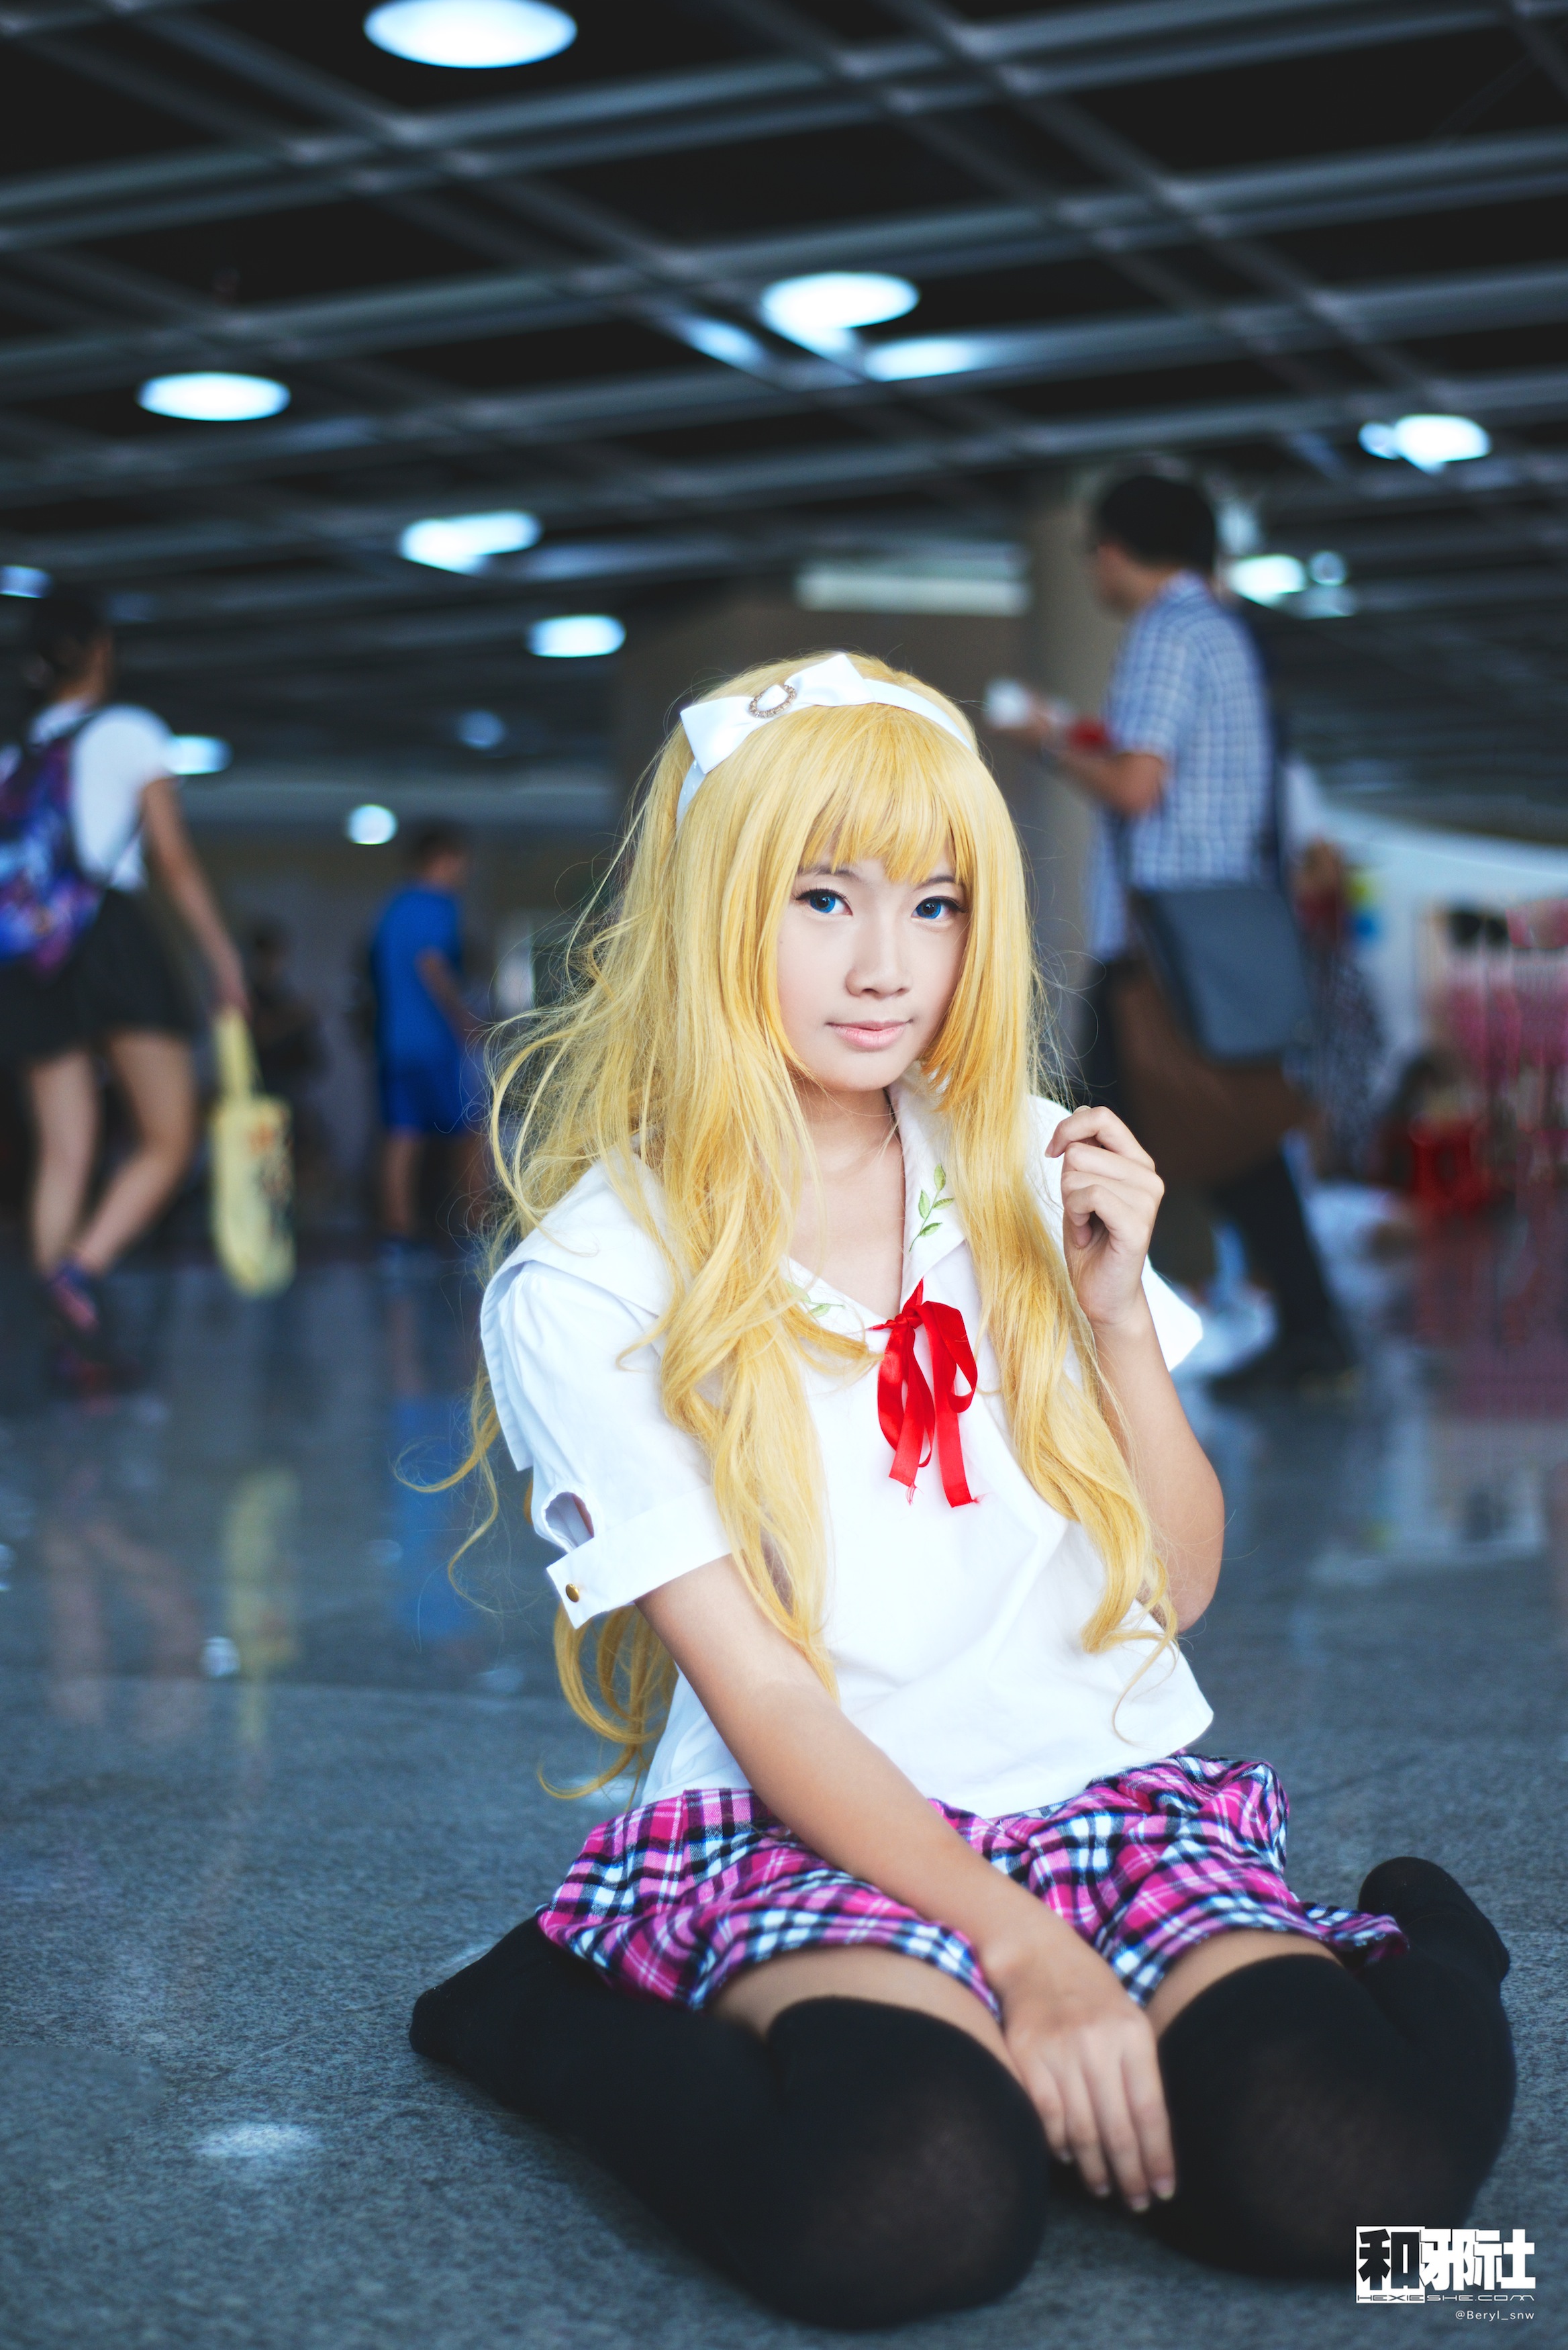
girl, cute, model, fashion, nikon, clothing, lady, cosplay, 2014, 50mm, japanese, canton, blond, costume, china, kneesocks, d800e, afnikkor50mmf18d, anime, kneehigh, comic, comiccon, showgirl, yaca